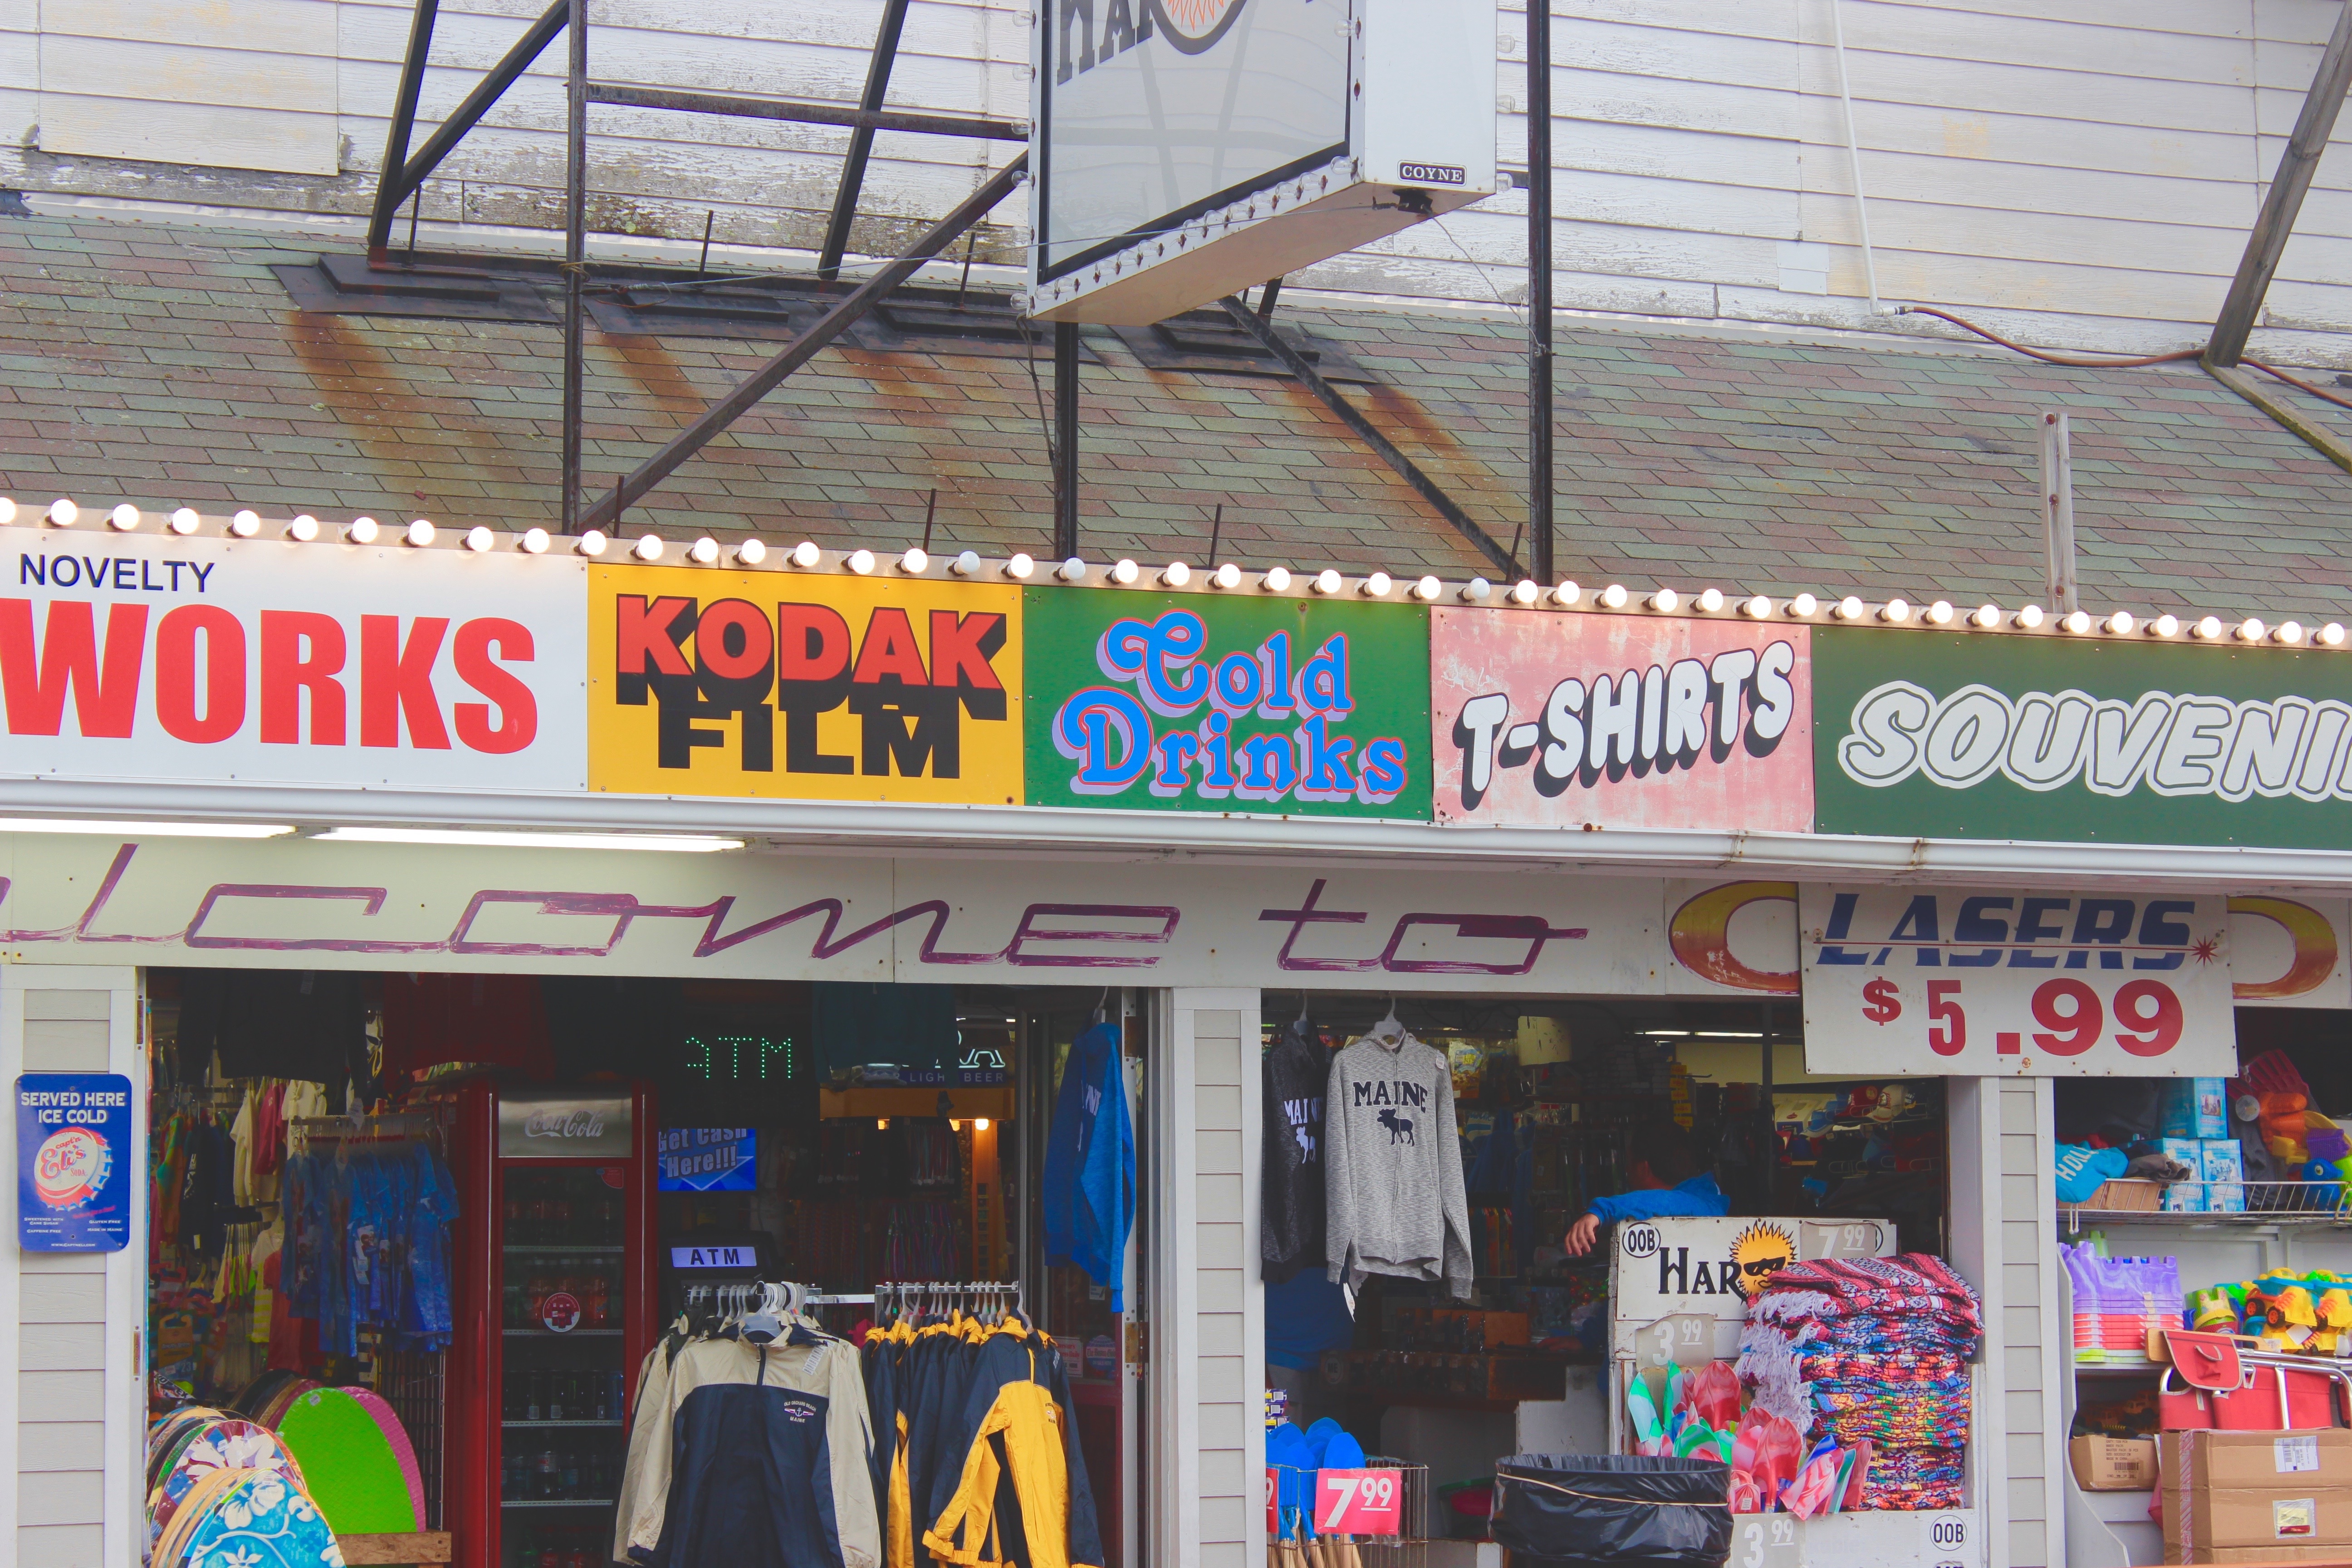
supermarket, retail, convenience store